Answer in natural language. Which object is closer to the camera taking this photo, Window or dark brown dresser? Choose between the following options: Window or dark brown dresser
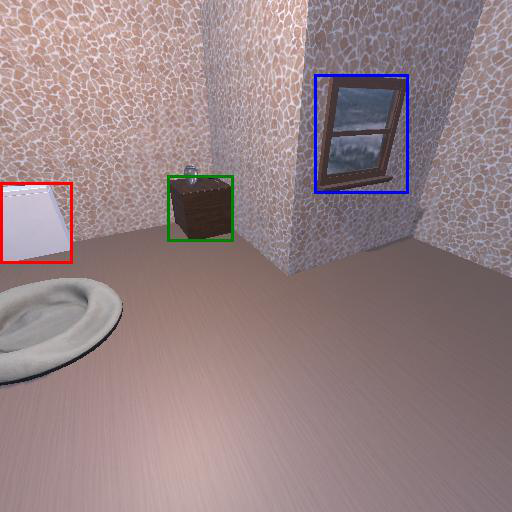
<answer>Window</answer>